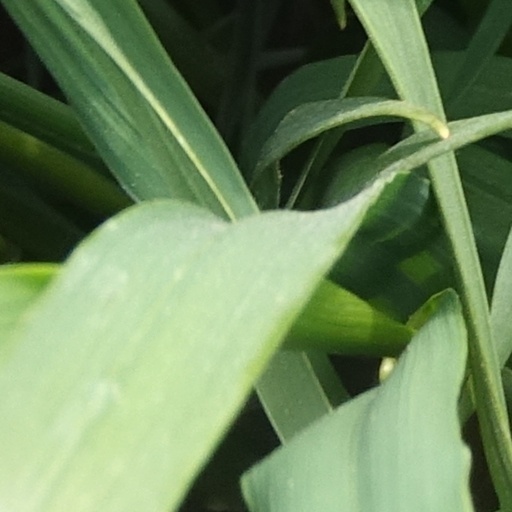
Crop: wheat